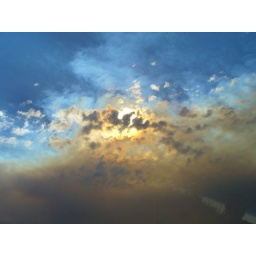
Interesting sky shot (we had many many hours in the van to take pictures)